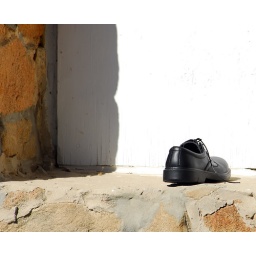
On a walk by a lake I came upon this lone shoe on a ledge of the boathouse.